Chennai Port

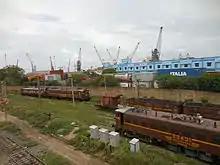
Lines at Chennai Beach railway station serving the Chennai Port. The port is visible at the background.

Hyundai Motor India is coming up with a first-of-its-kind dedicated automobile terminal at the Chennai port. The Chennai port facility is expected to be on the lines of its Ulsan Port, from where it exports half of Korea's 1,500,000 vehicles annually. The export terminal at the Chennai port would cater to its total export target of 300,000 cars, which would be 50 percent of its total production by 2009–10. The company has plans to develop the land into a dedicated terminal to serve as an export base. It is believed that the terminal would basically cater to its export of compact cars from India. The new terminal, coming up at the southern end of the container terminal, would be spread over of land and includes a 300 m long, 30 m wide, and 12 m deep ro-ro berth. It would have two six-storey multi-level dedicated parking yard for 6,000 cars each, estimated at a cost of 400 million, where one ship load of cars can be stacked. The terminal, being developed at a cost of 800 million, would cater to other car exporters also and is expected to be completed by the end of 2012.